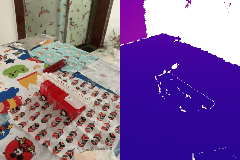
Label: truck